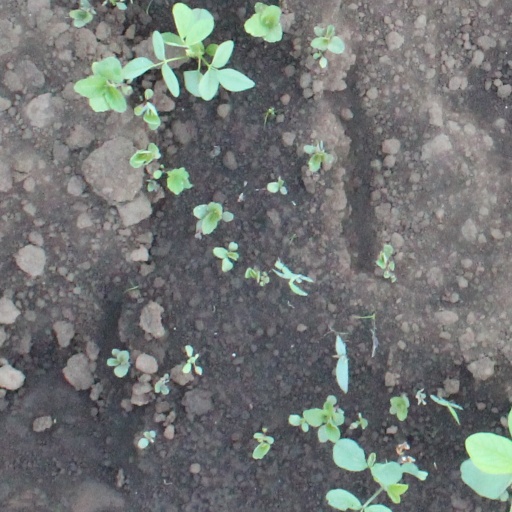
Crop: soybean